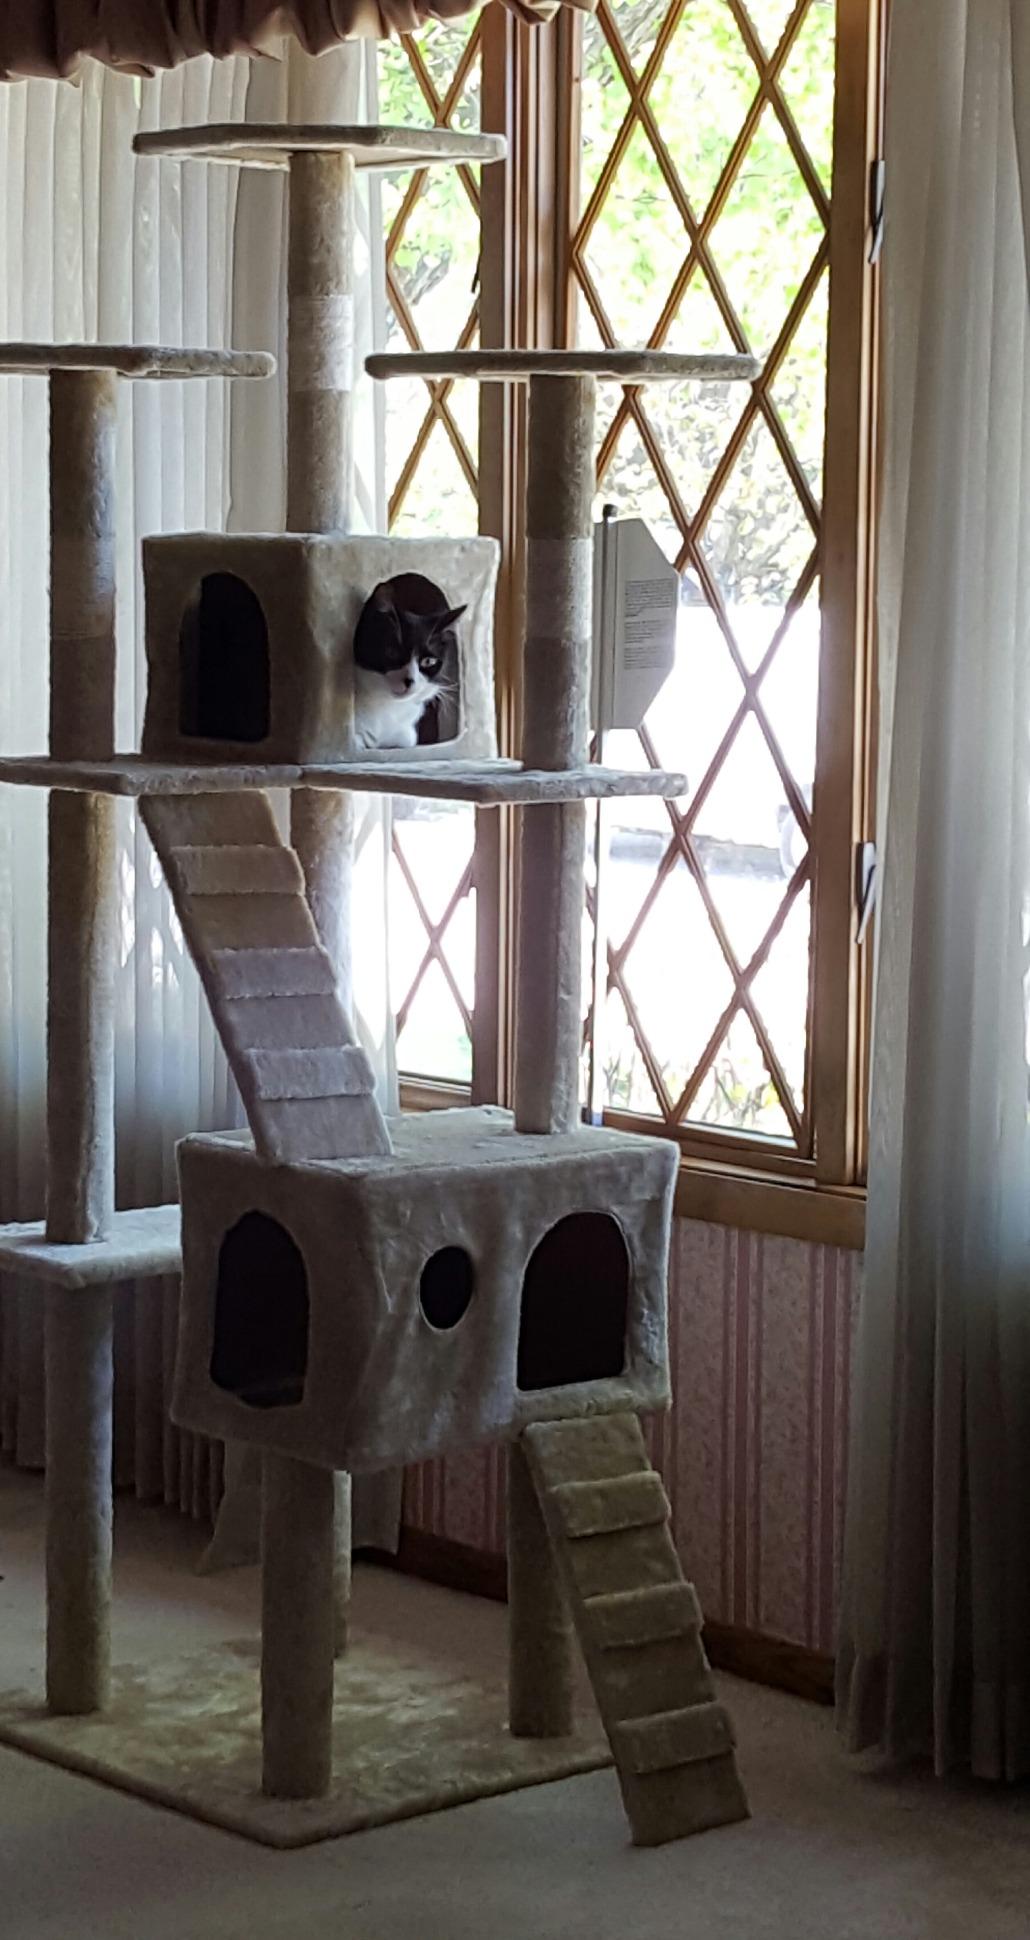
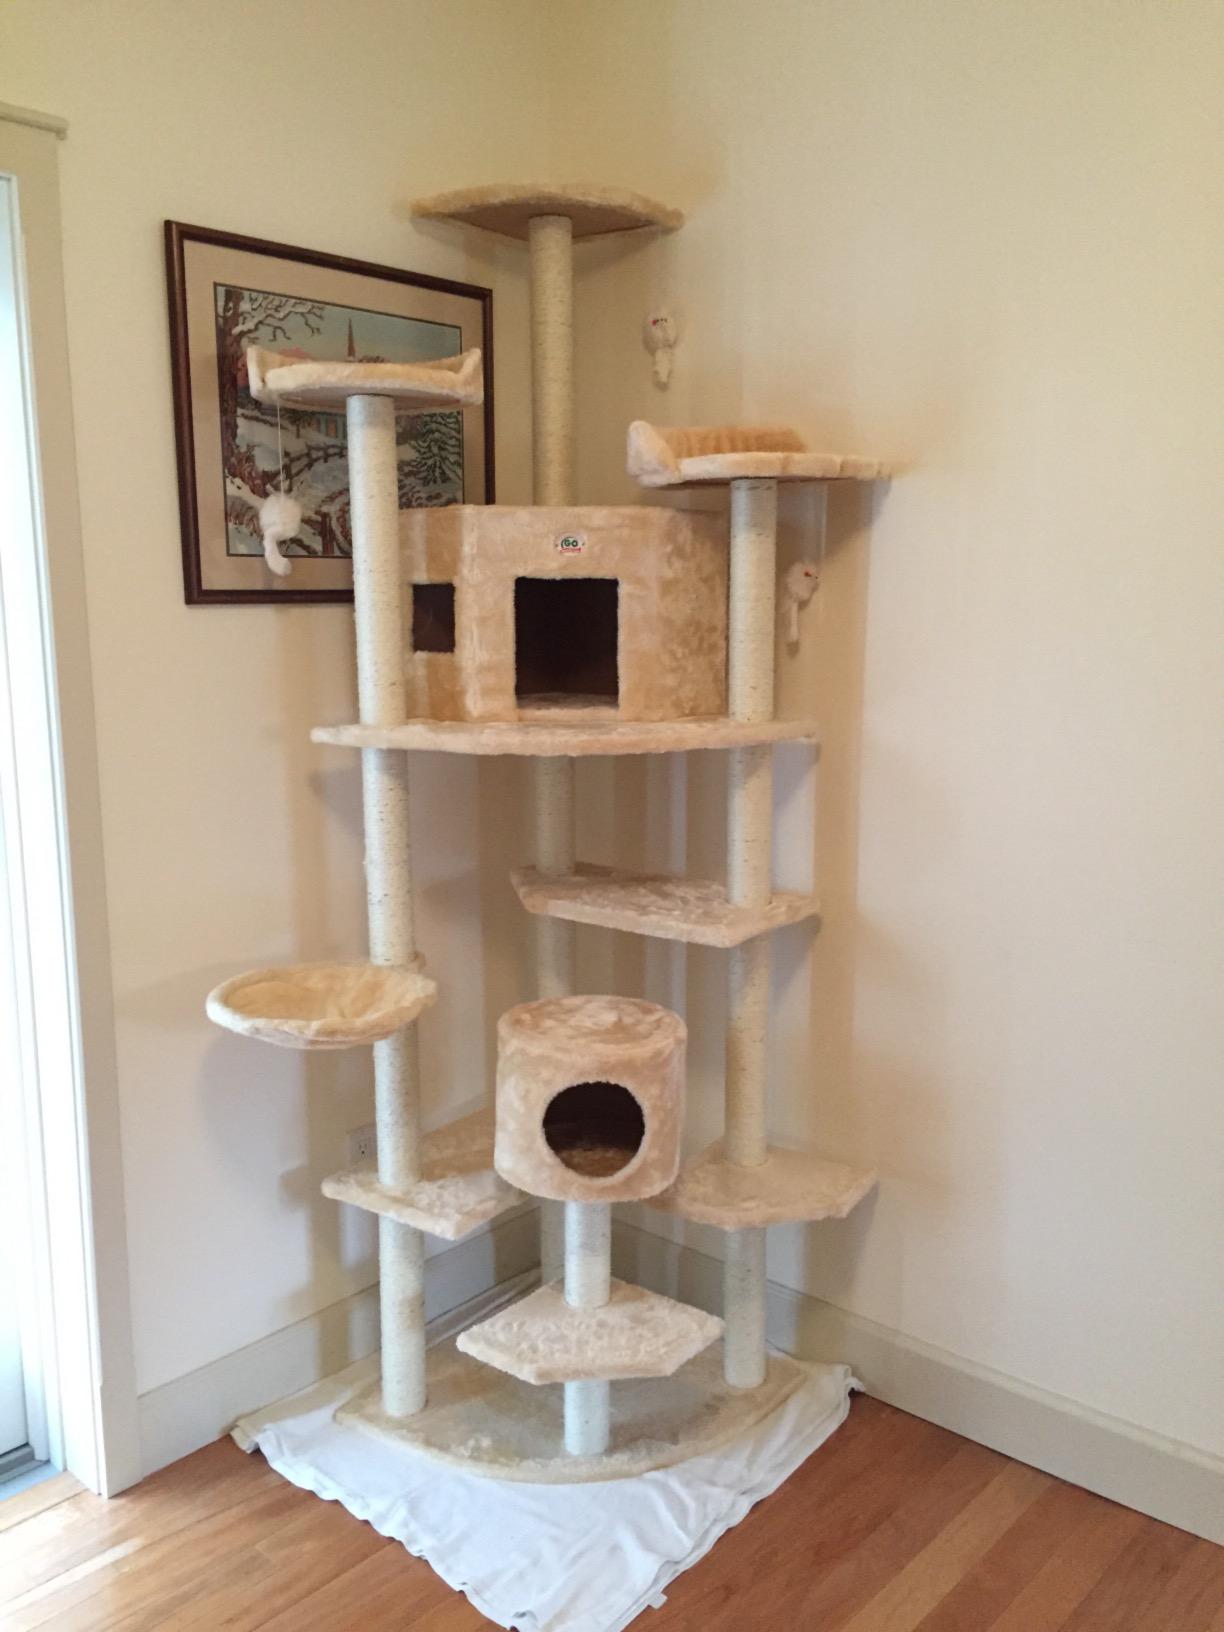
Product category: items_cat tree
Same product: no